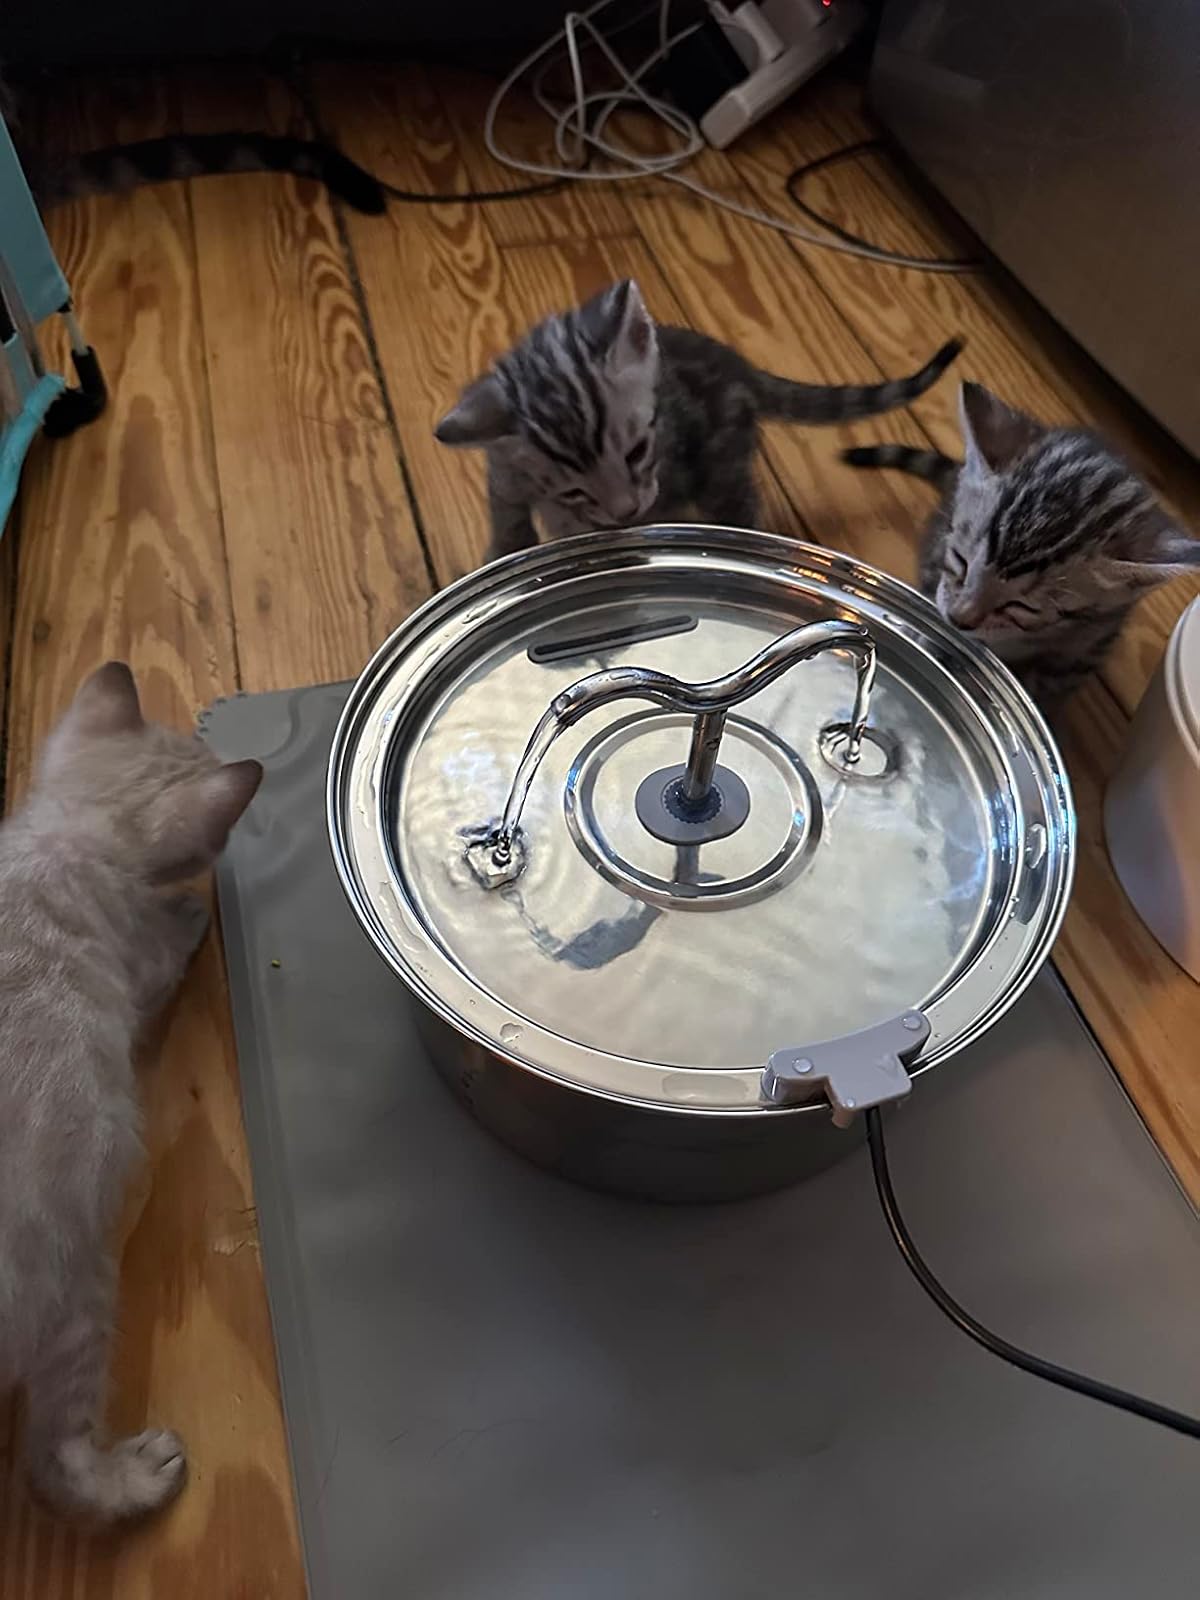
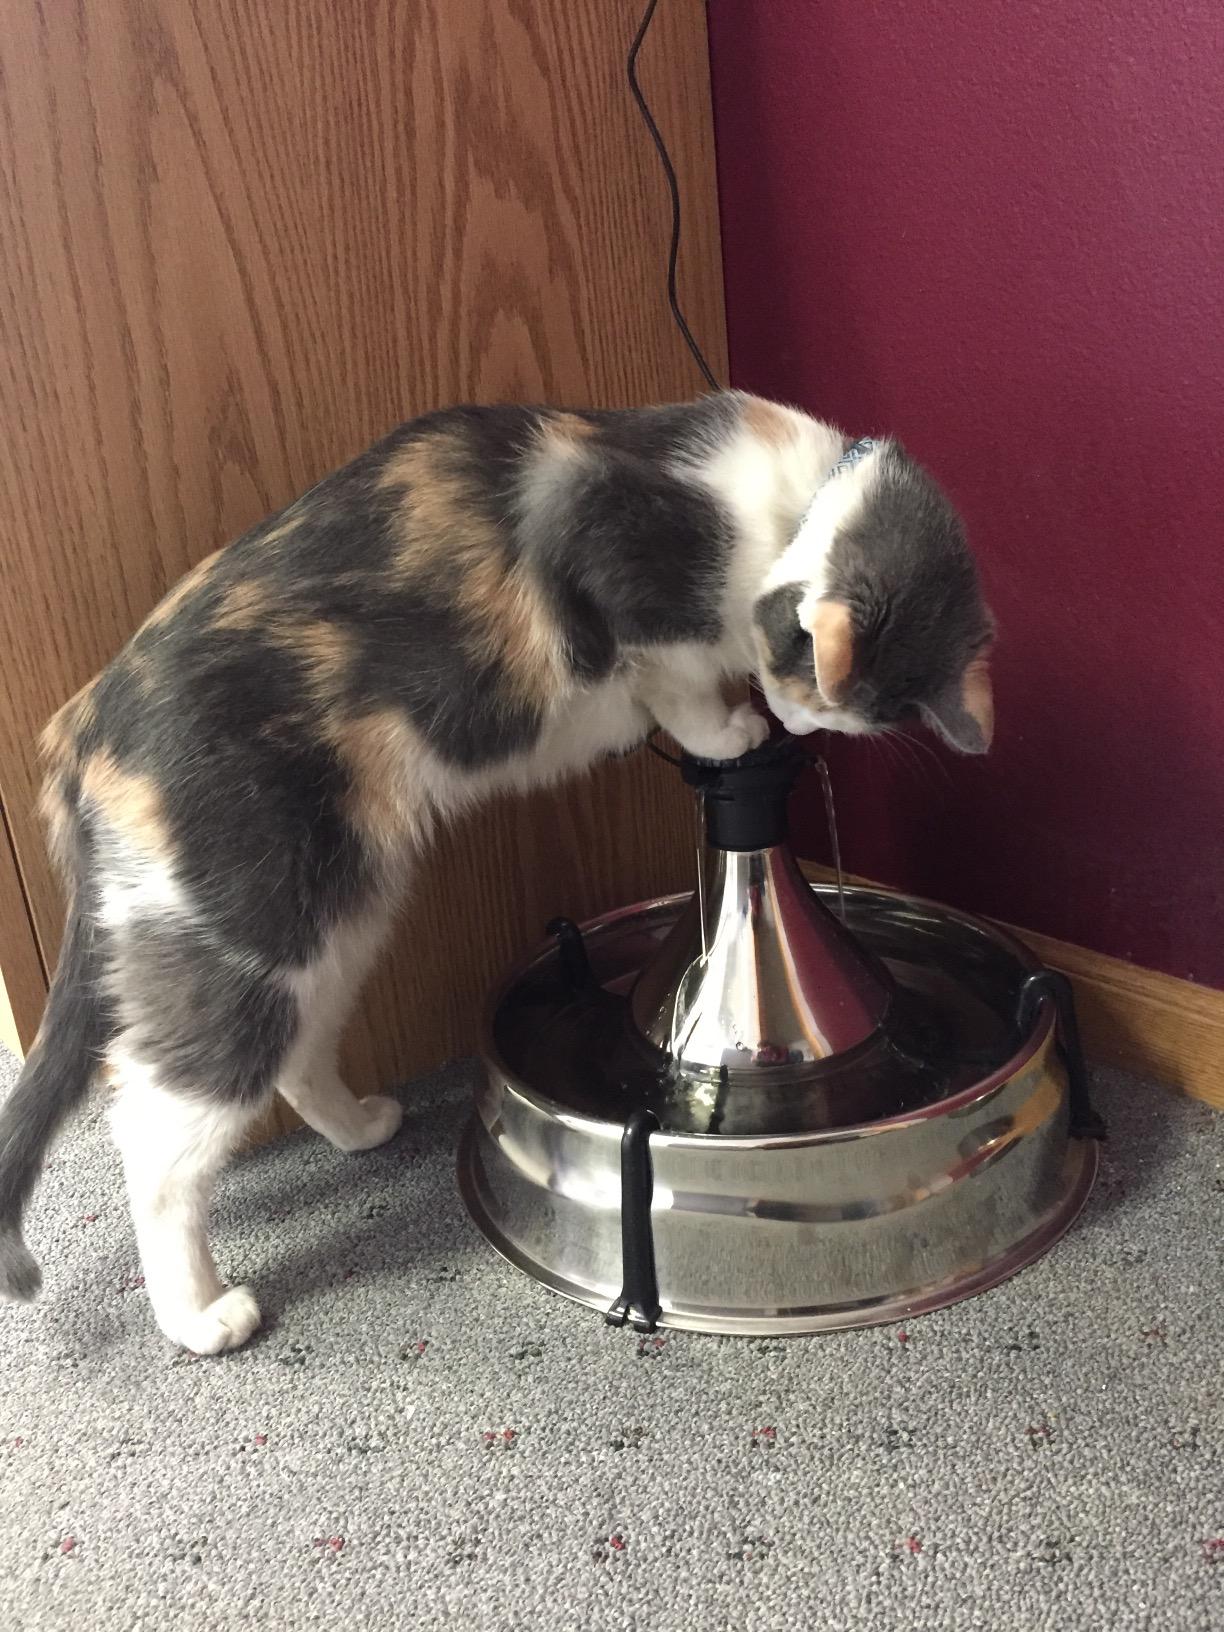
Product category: items_bowl
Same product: no